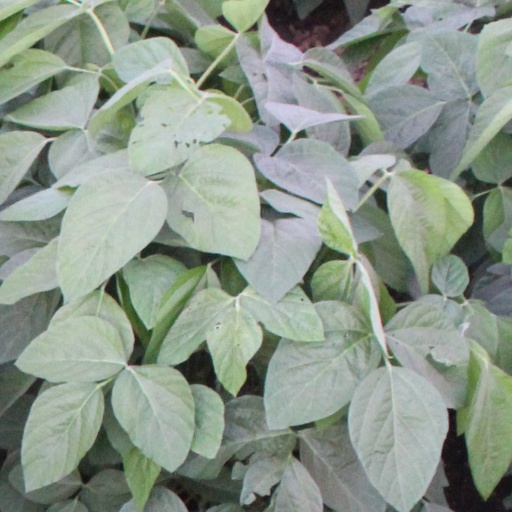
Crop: soybean